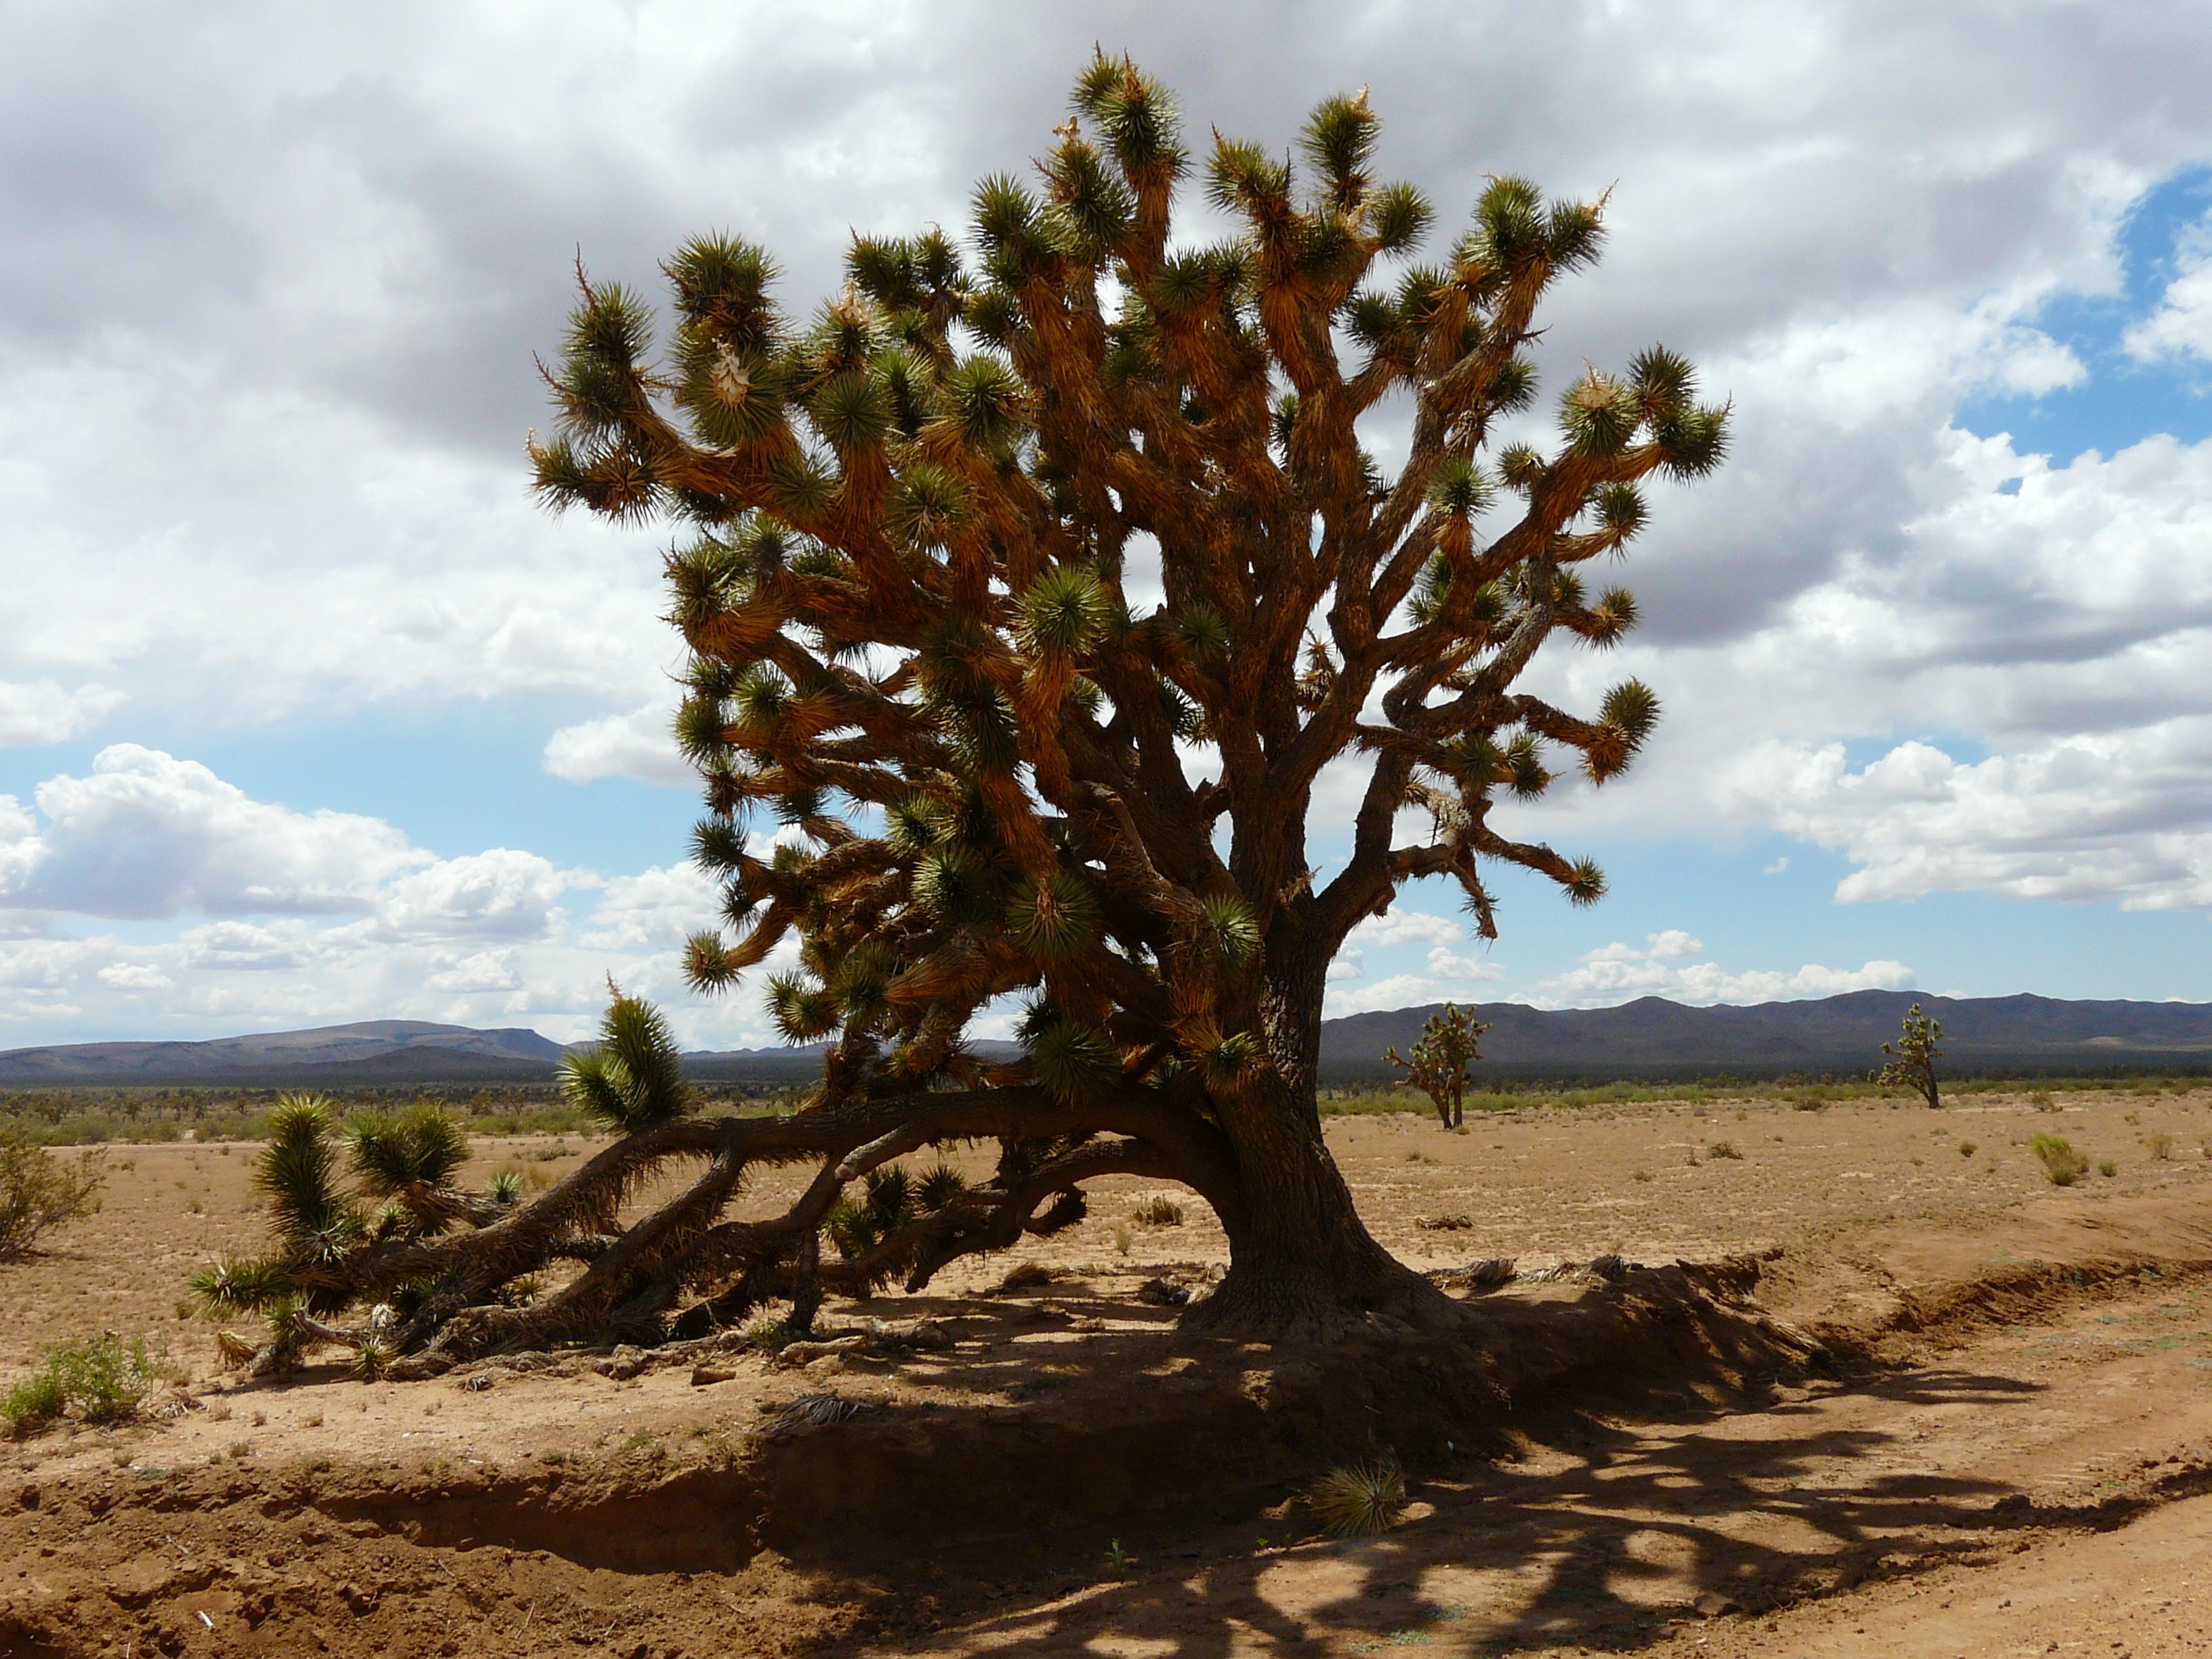
landscape, tree, sand, prickly, plant, desert, flower, thorn, dry, soil, national park, flora, savanna, mojave desert, ecosystem, joshua tree, yucca, joshua tree national park, spiny, agavengew chs, natural environment, woody plant, arecales, josuabaum, desert tree